Jean-Jacques Cassiman

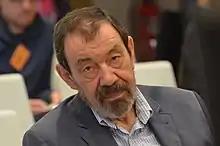
Cassiman in 2014

Jean-Jacques Cassiman (25 April 1943 – 5 August 2022) was a Belgian geneticist and professor of human genetics.